Lucq-de-Béarn

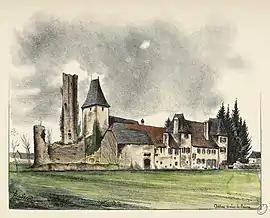
The chateau of Luc de Béarn

Lucq-de-Béarn (literally "Lucq of Béarn"；) is a commune in the Pyrénées-Atlantiques department in south-western France.